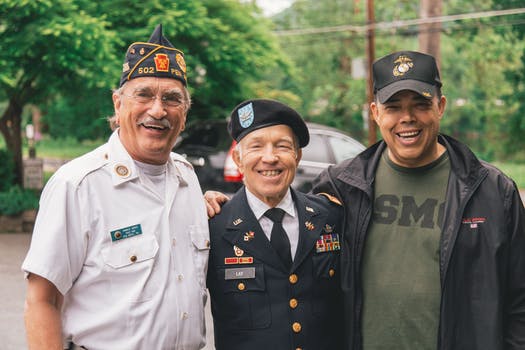
Label: No Watermark